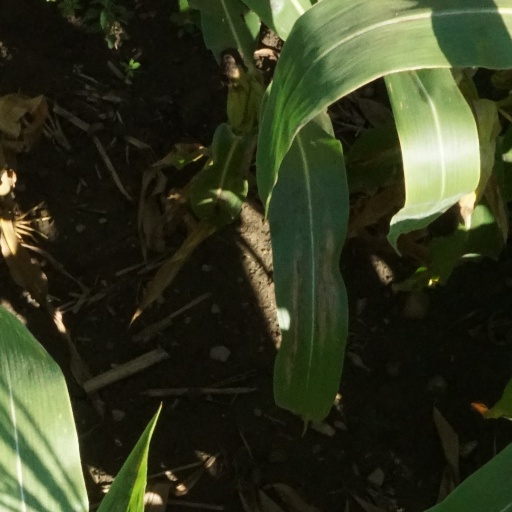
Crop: maize; corn